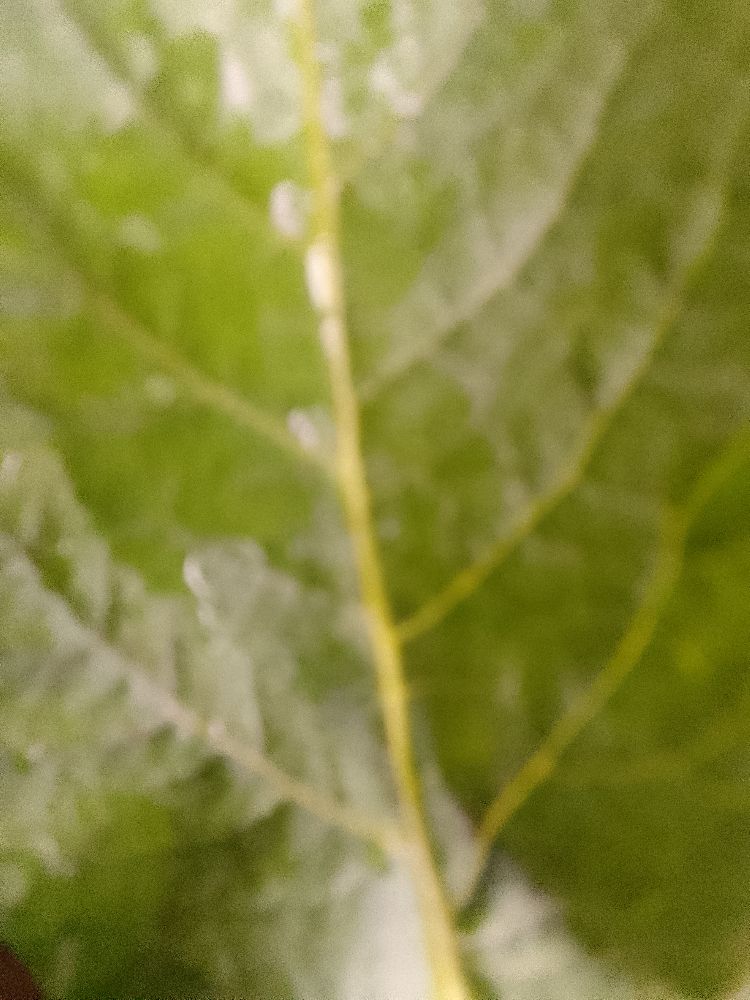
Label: Healthy